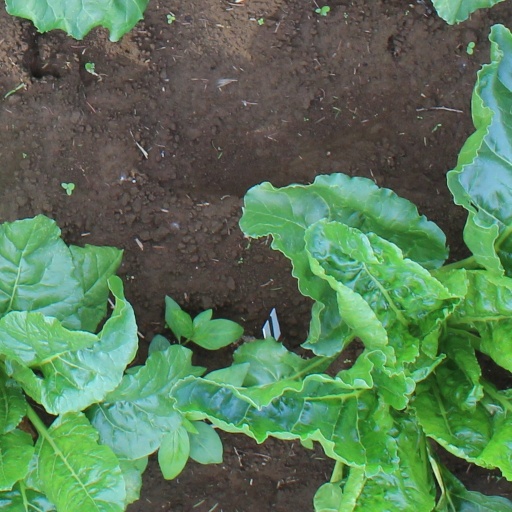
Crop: sugar beet